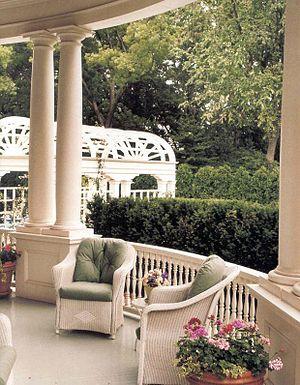
Number One Observatory Circle est la résidence officielle du vice-président des États-Unis d'Amérique.